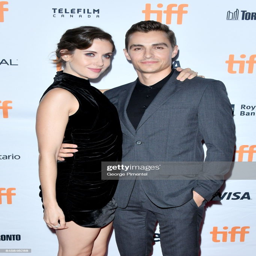
actors attend premiere during festival .